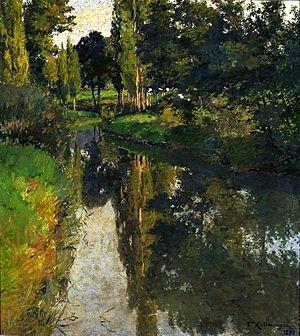
Friedrich Kallmorgen est un peintre allemand.